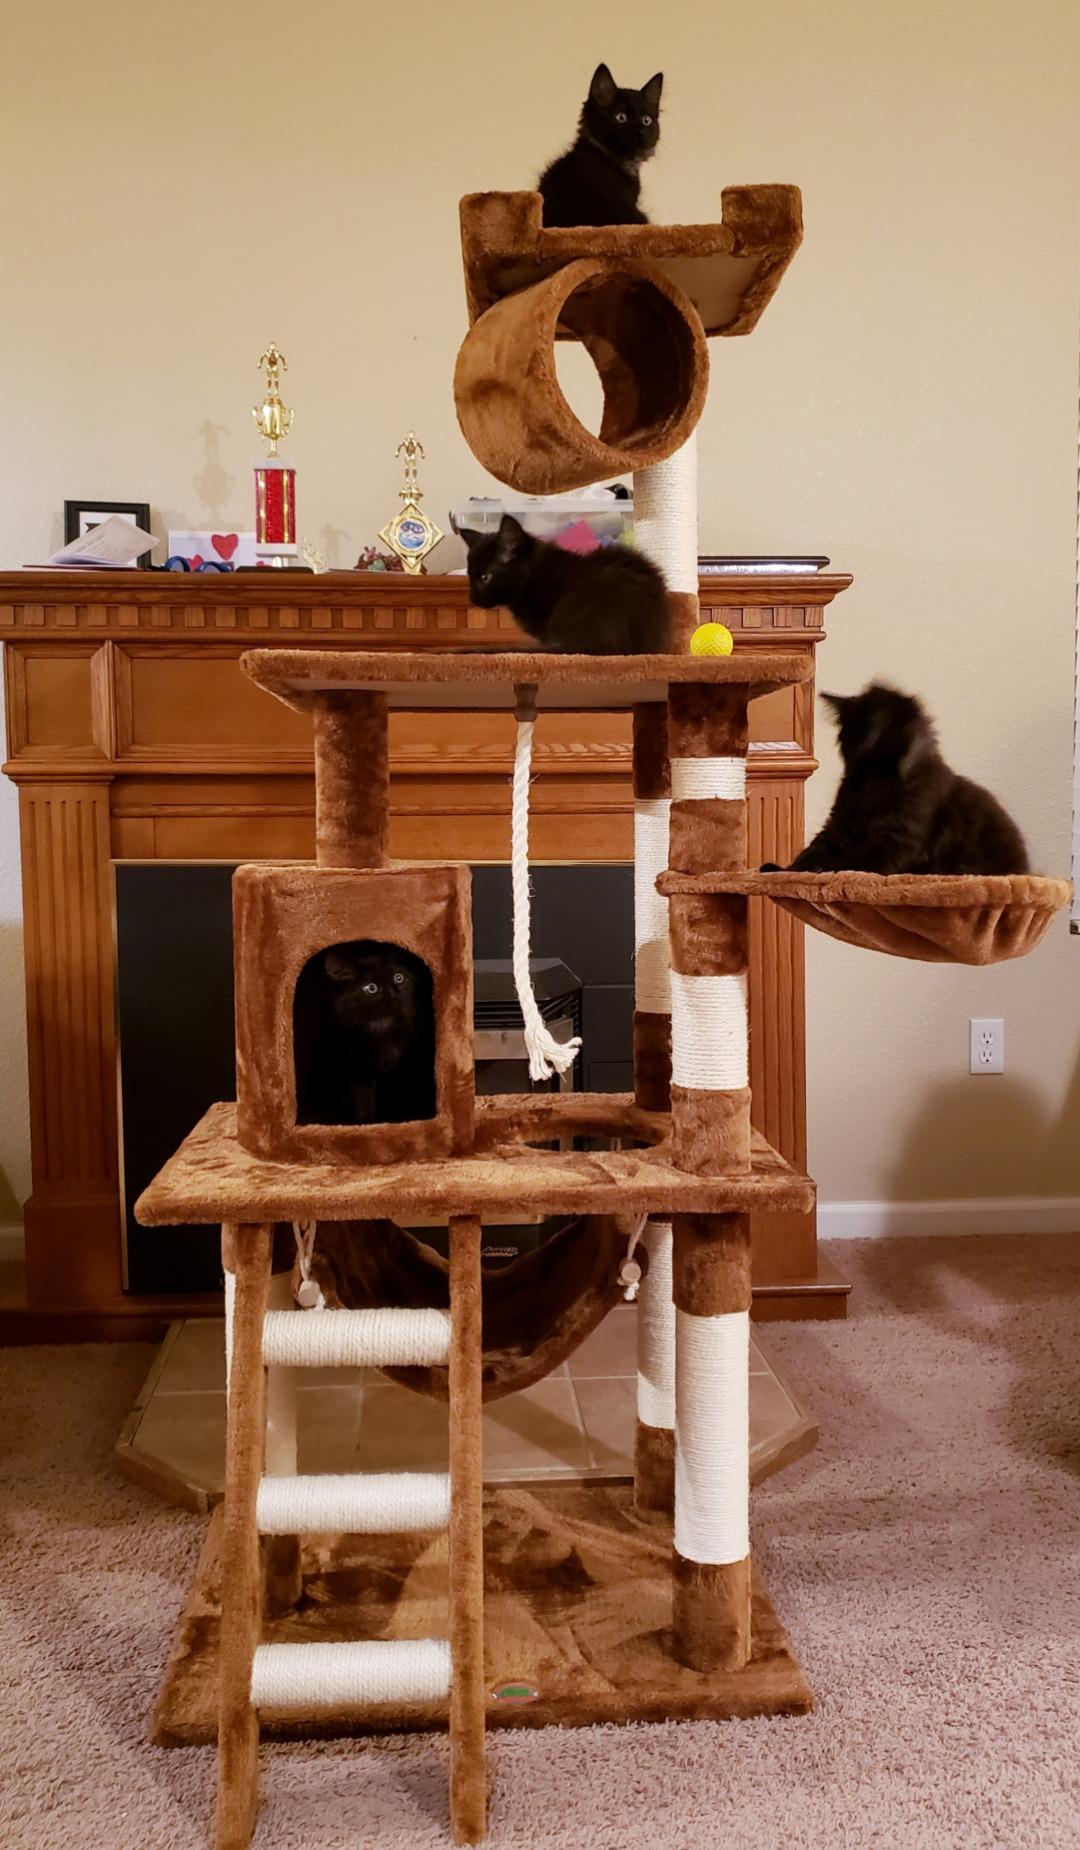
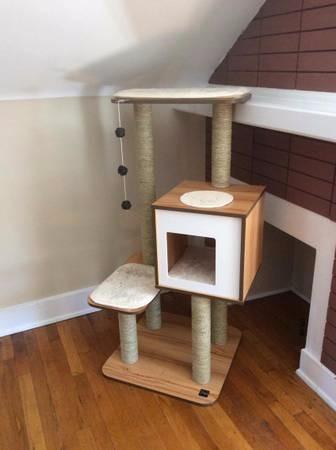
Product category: items_cat tree
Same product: no